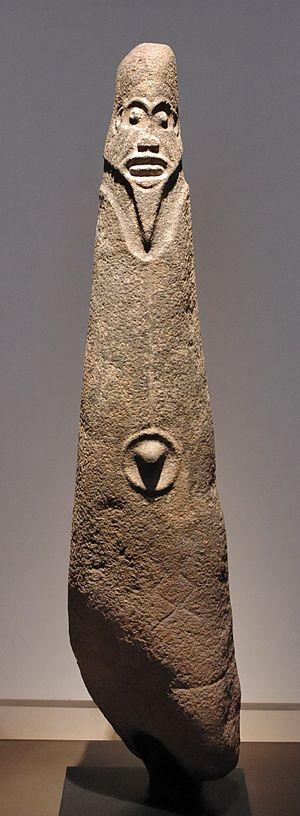
Emblème de la société secrète Eblabu chargée de faire appliquer la peine de mort en cas d'infraction aux règles communautaires. Monolithe sculpté comportant un visage barbu et un nombril, les deux reliés par une ligne gravée. Art du peuple Bakor-Ejagham.